List of whips in the Australian House of Representatives

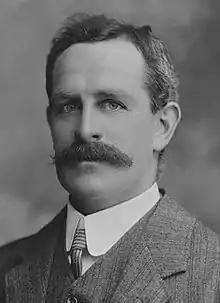
Frank Tudor, Labor's first whip and its sixth leader.

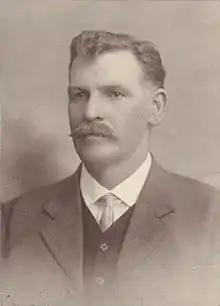
James Fenton, Labor Whip 1921–1928, was a minister in the Scullin government, serving for a time as Acting Prime Minister. He later left Labor and joined the UAP, serving as Postmaster General at the creation of the ABC.

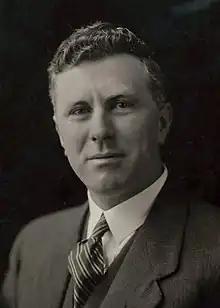
Allan Guy, the Liberals' 1st whip, lost his seat to Gil Duthie, eventually a Labor whip.

The position of Government Chief Whip was created on 12 May 1994. The one Deputy Government Whip was replaced by two Government Whips.